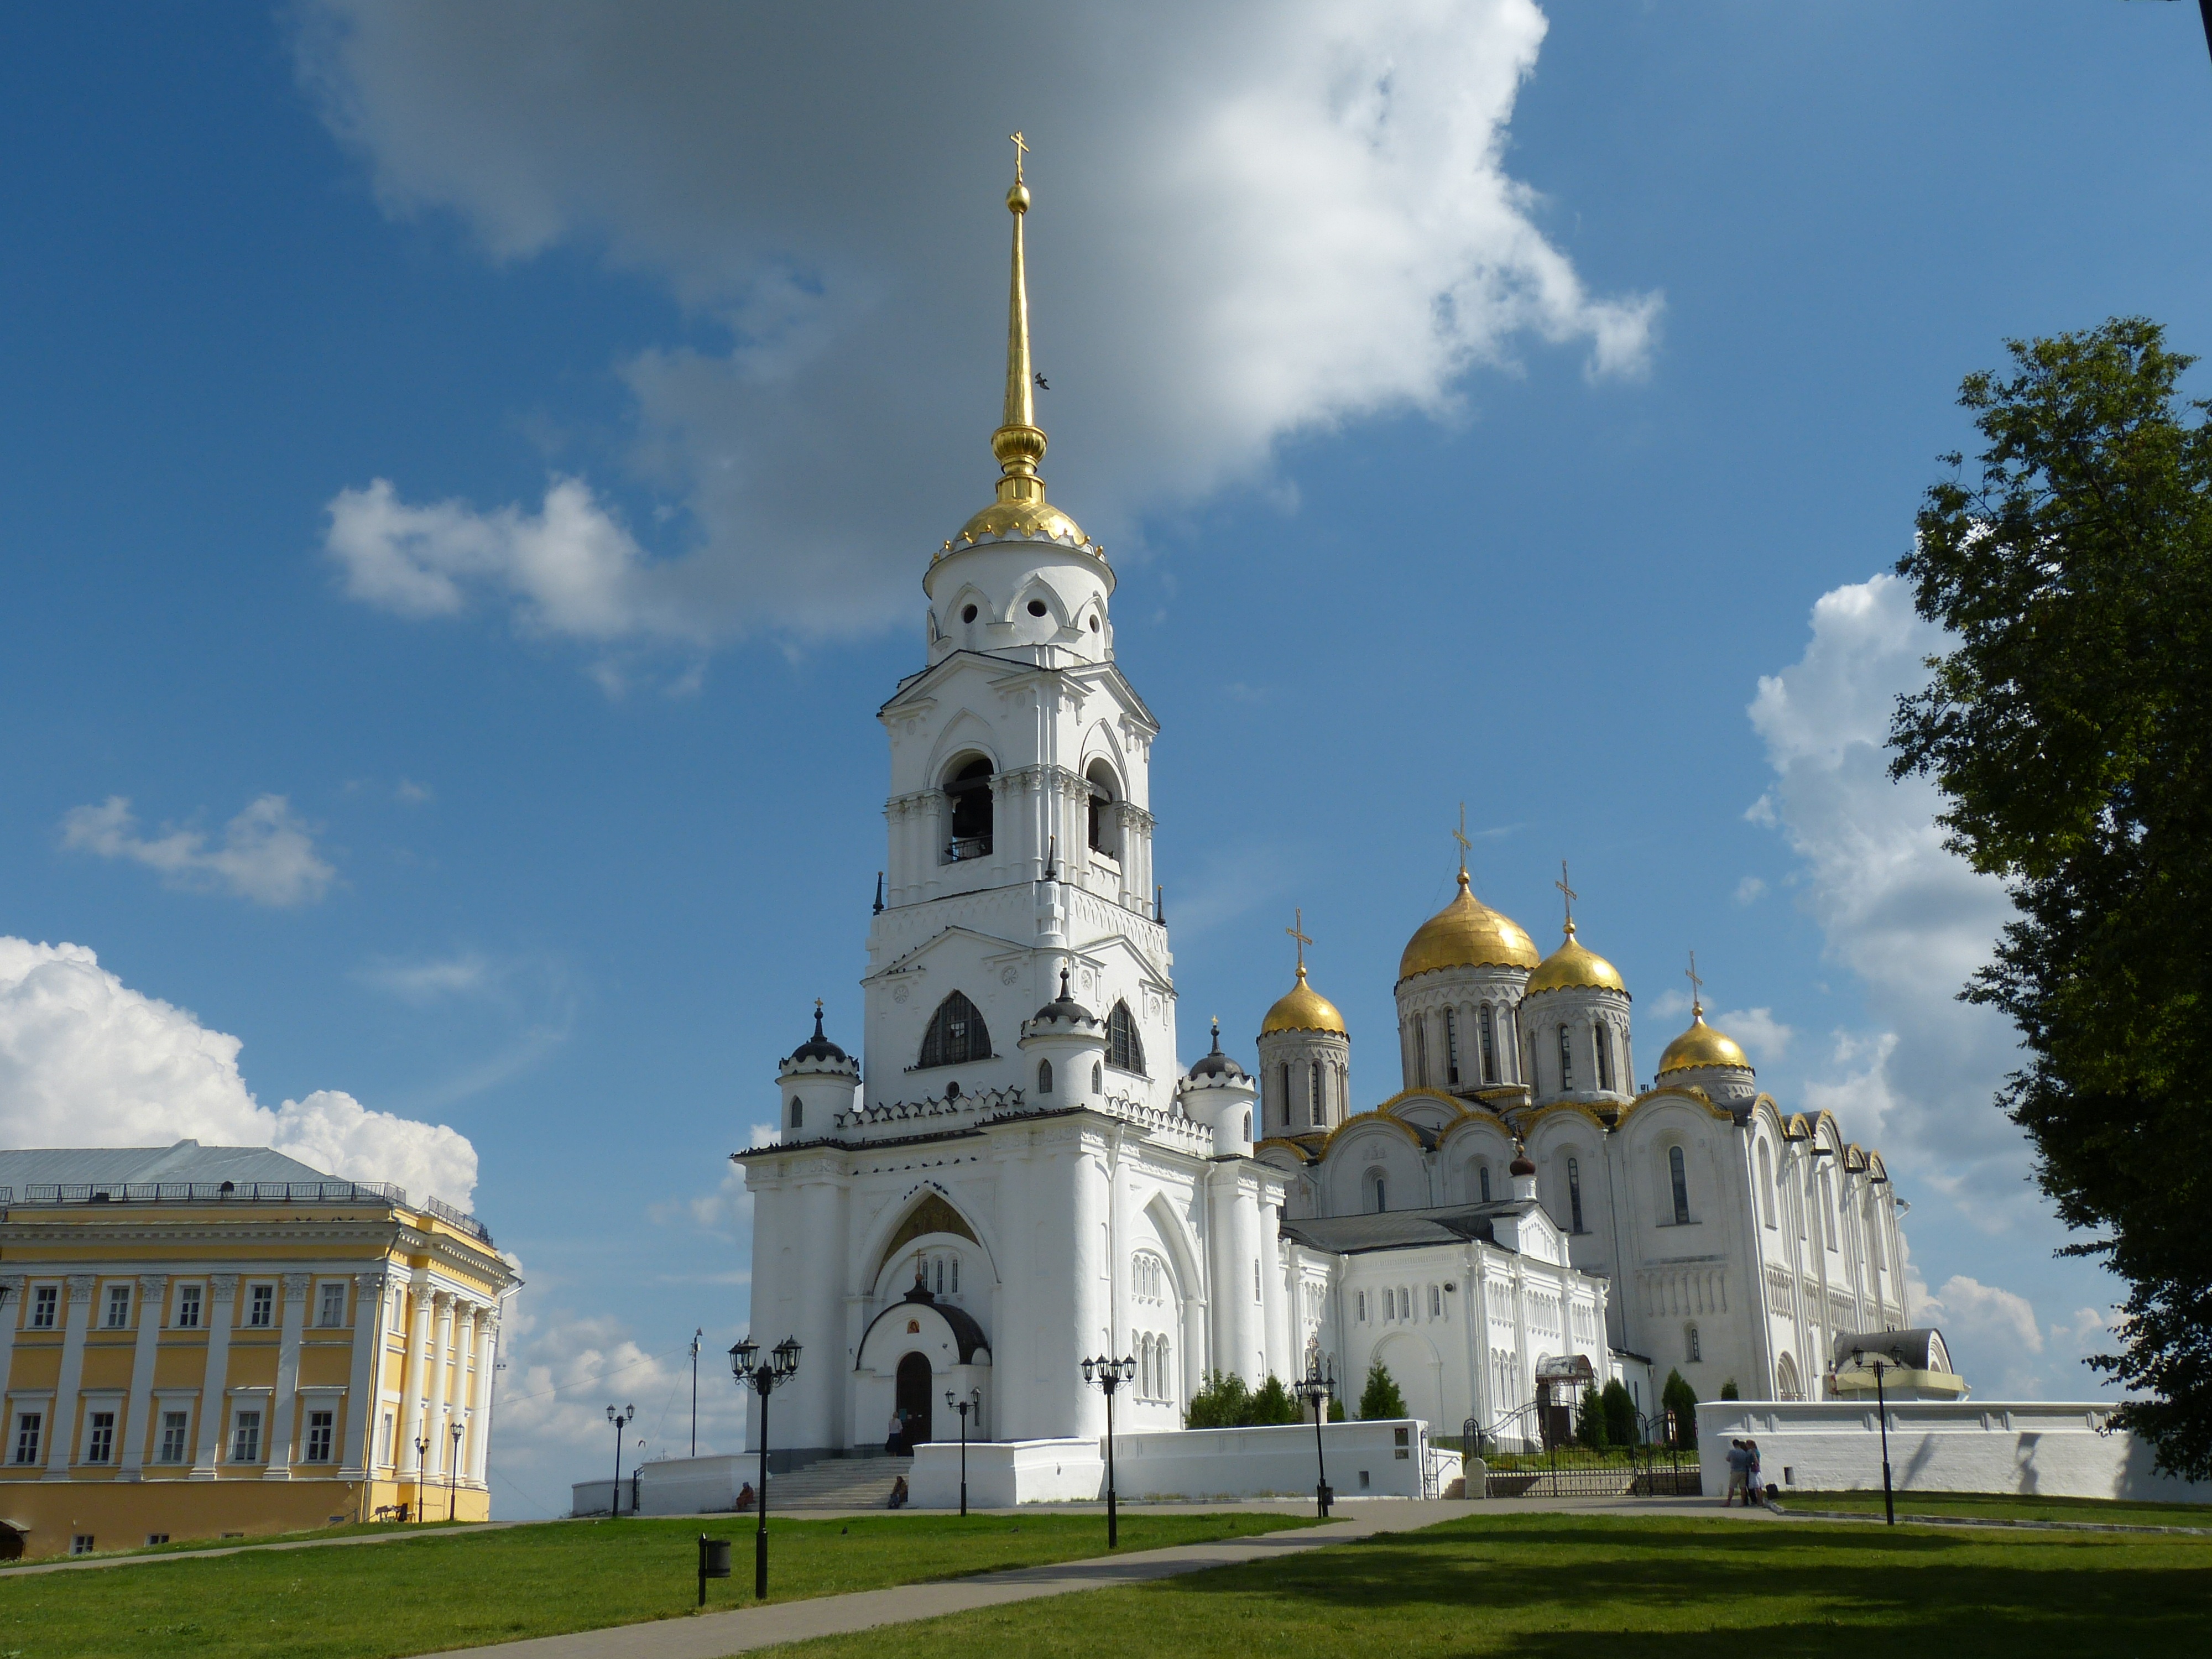
building, golden, tower, religion, landmark, church, cathedral, place of worship, clouds, gold, steeple, monastery, orthodox, dome, russia, believe, vladimir, russian orthodox church, historic site, russian orthodox, spanish missions in california